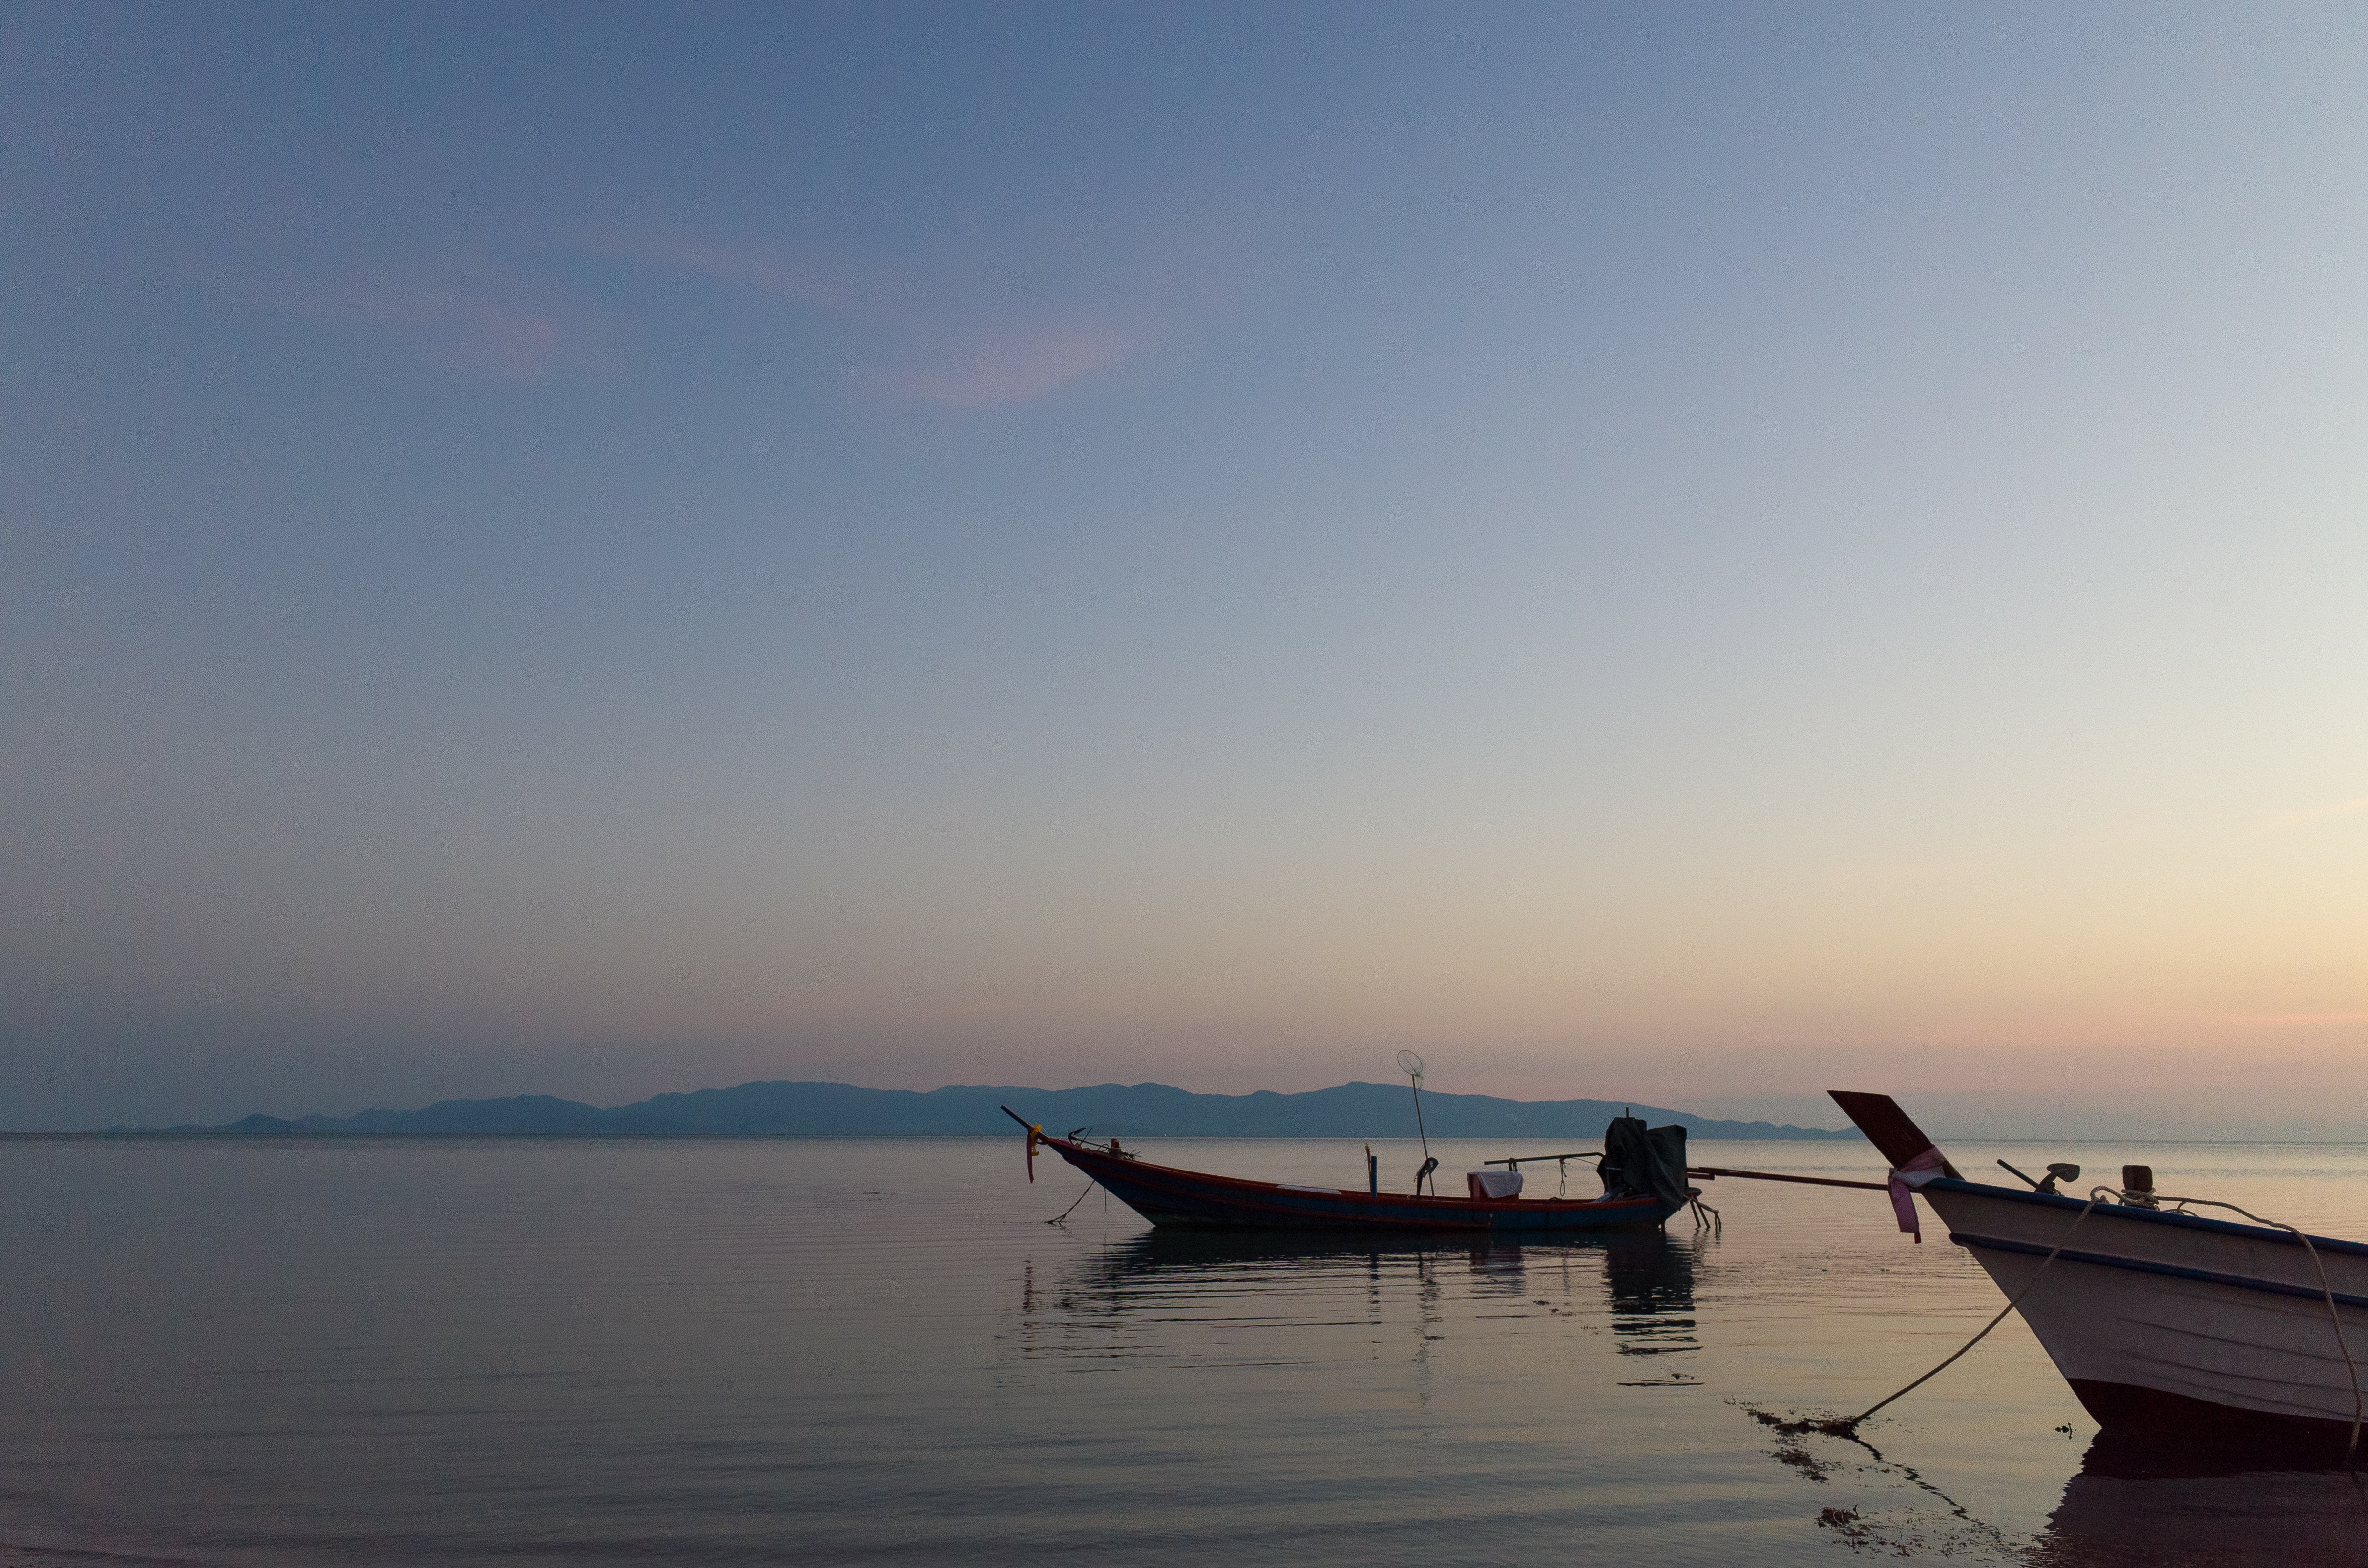
beach, sea, coast, ocean, horizon, sky, sunrise, sunset, boat, morning, shore, wave, lake, dawn, dusk, evening, reflection, vehicle, bay, watercraft, watercraft rowing